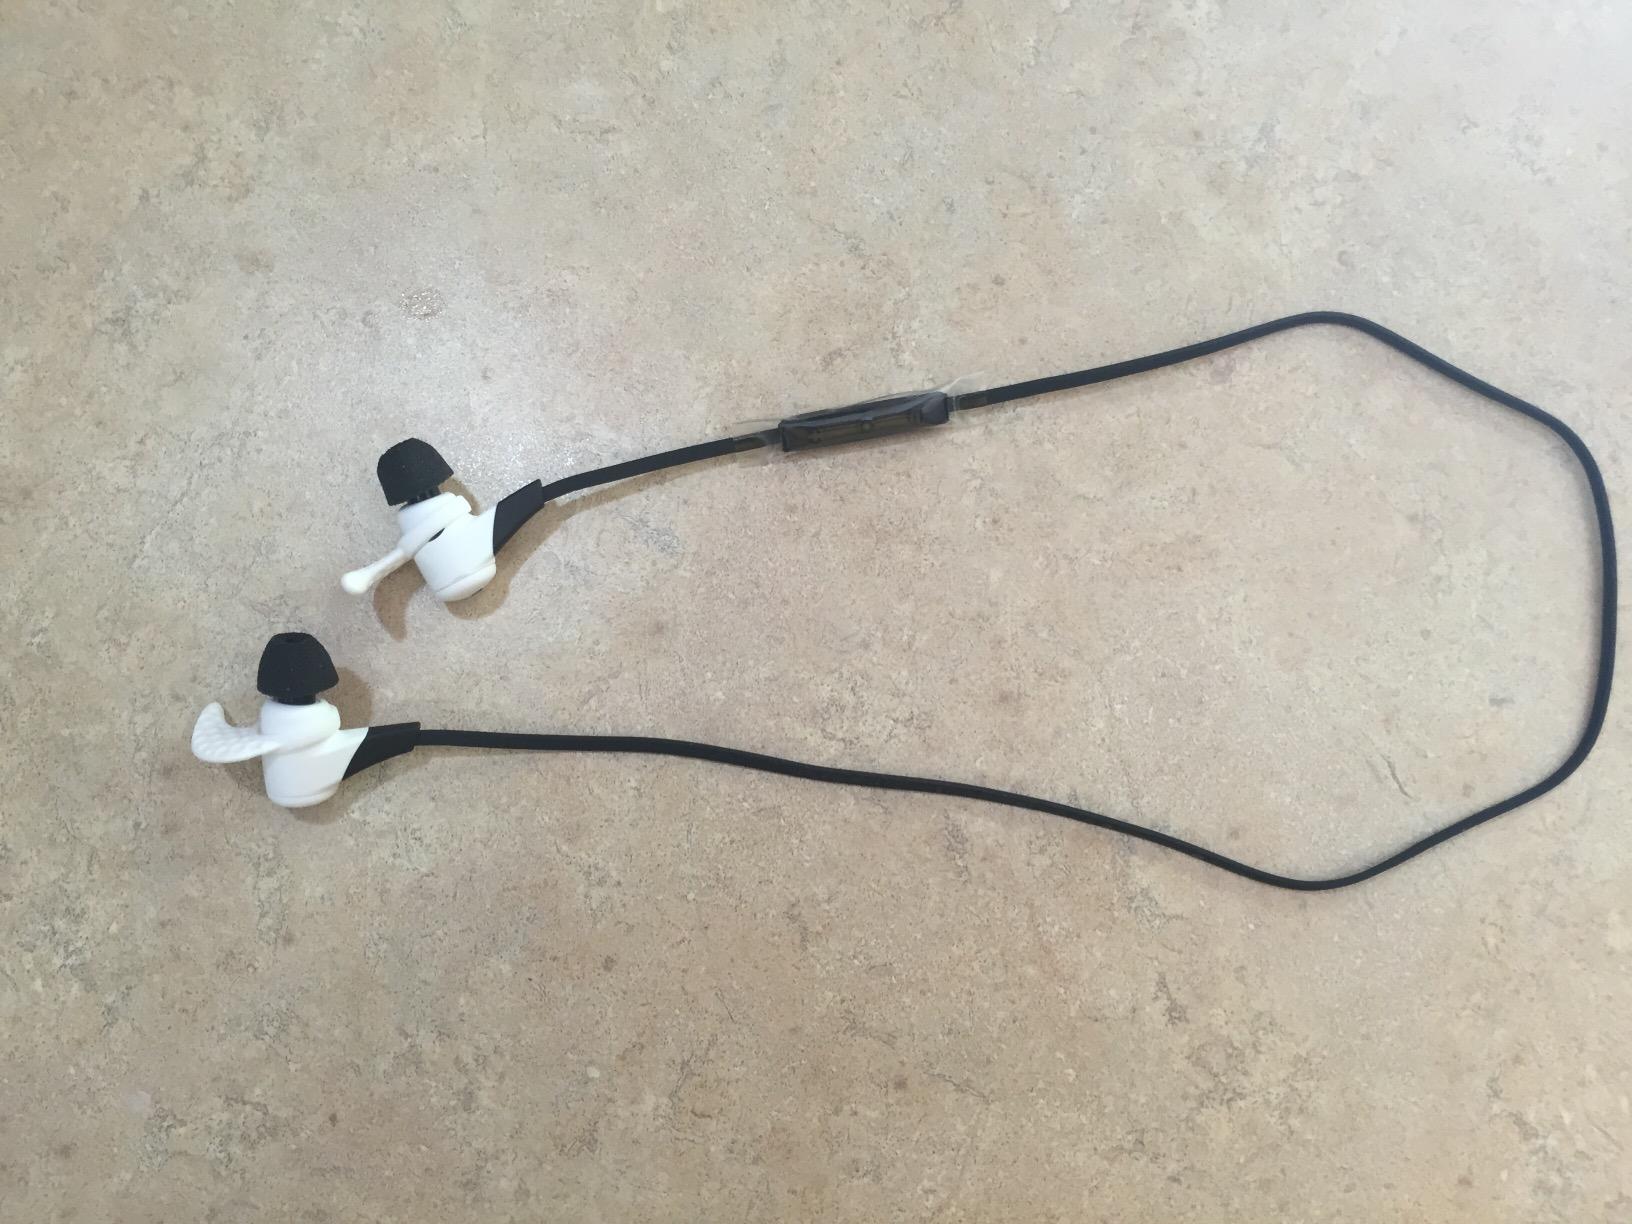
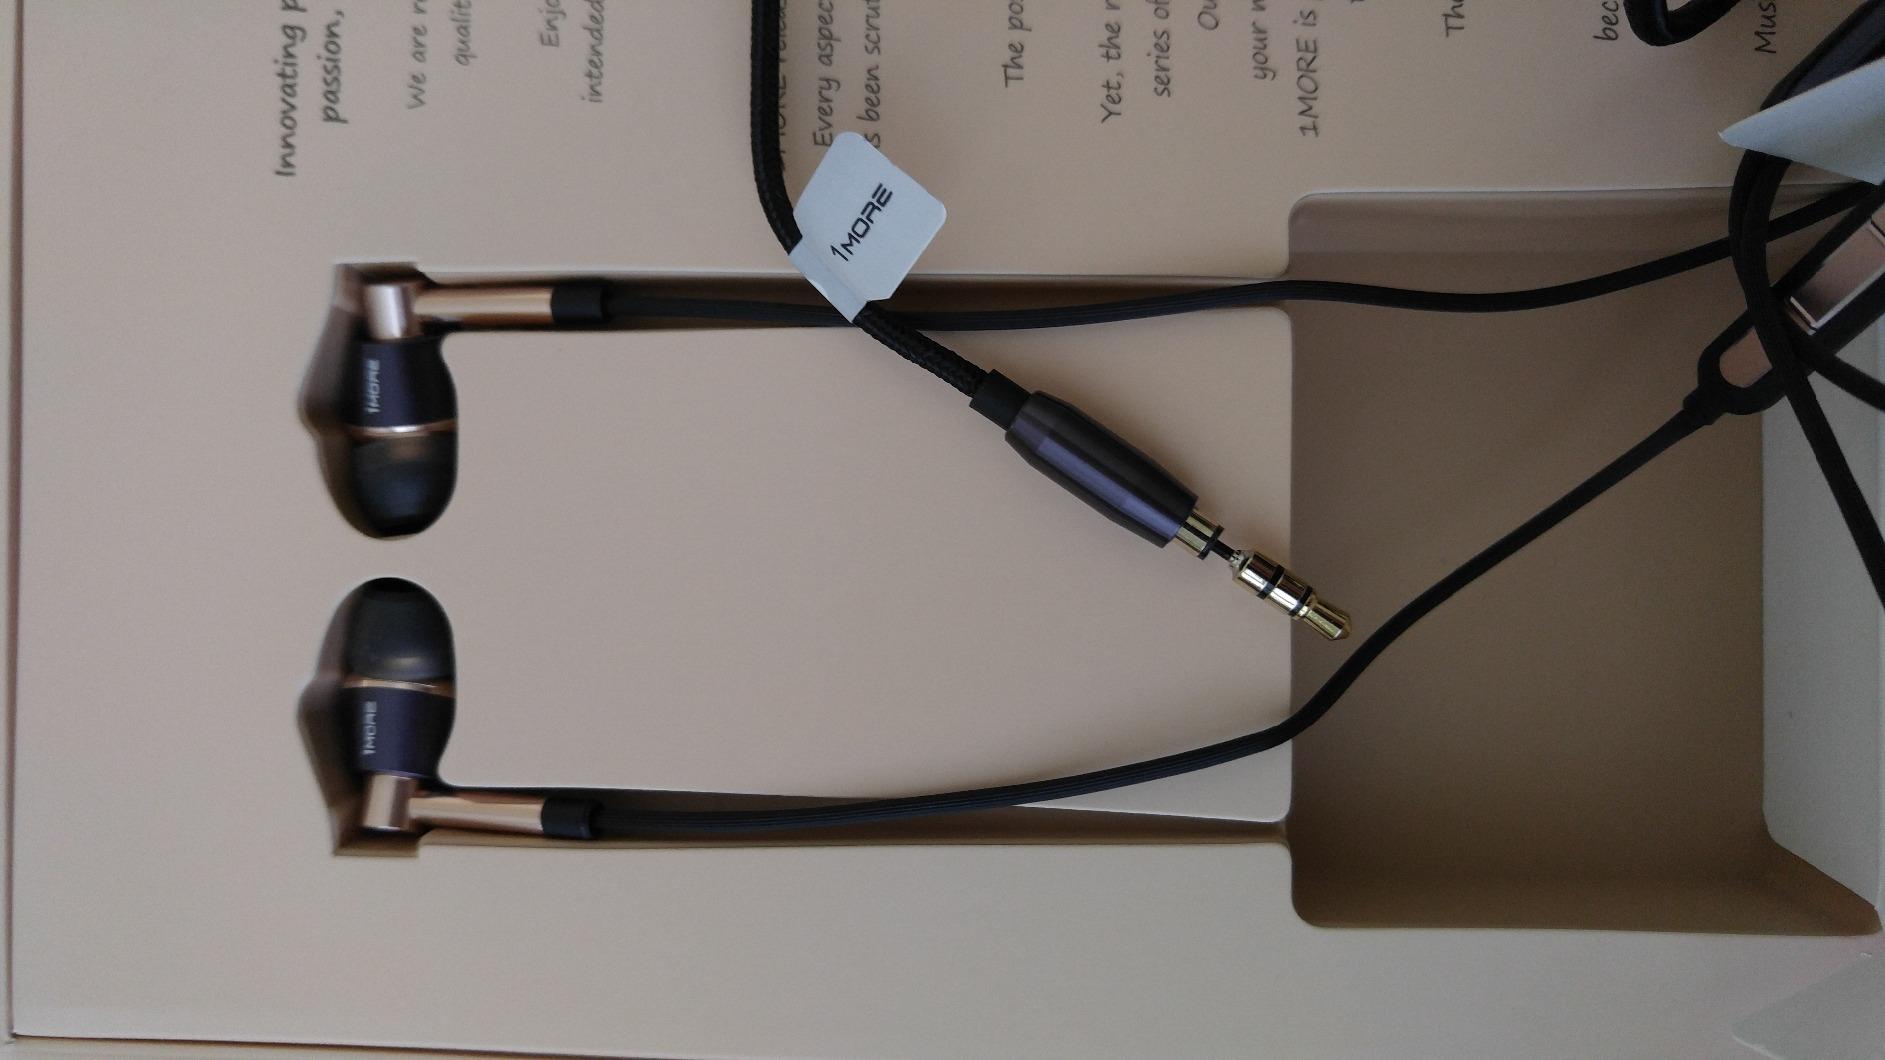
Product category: headphones
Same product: no